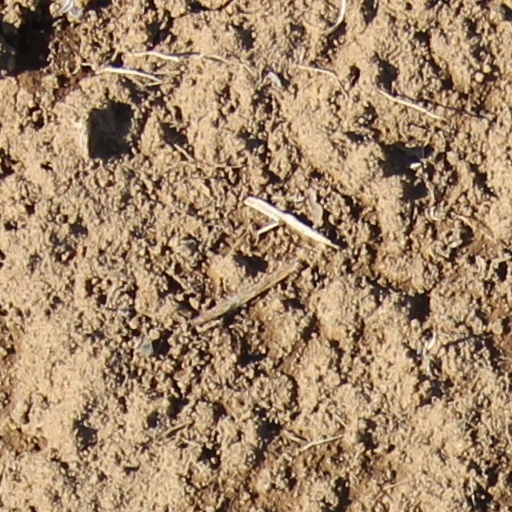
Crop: wheat